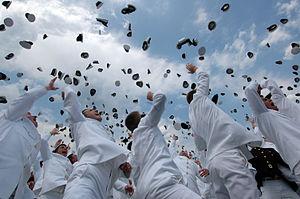
Après la remise des diplômes à l'académie navale Español: Luego de la entrega de diplomas en la academia naval Bahasa Indonesia: Perayaan ""lempar topi"" tradisional pada upacara wisuda di Akademi Angkatan Laut Amerika Serikat Русский: Традиционное «бросание шапок» на выпускной церемонии в Военно-морской академии США"
L'Académie navale d'Annapolis est la principale école navale des États-Unis. Elle est située sur l'embouchure du Severn dans l'État du Maryland.